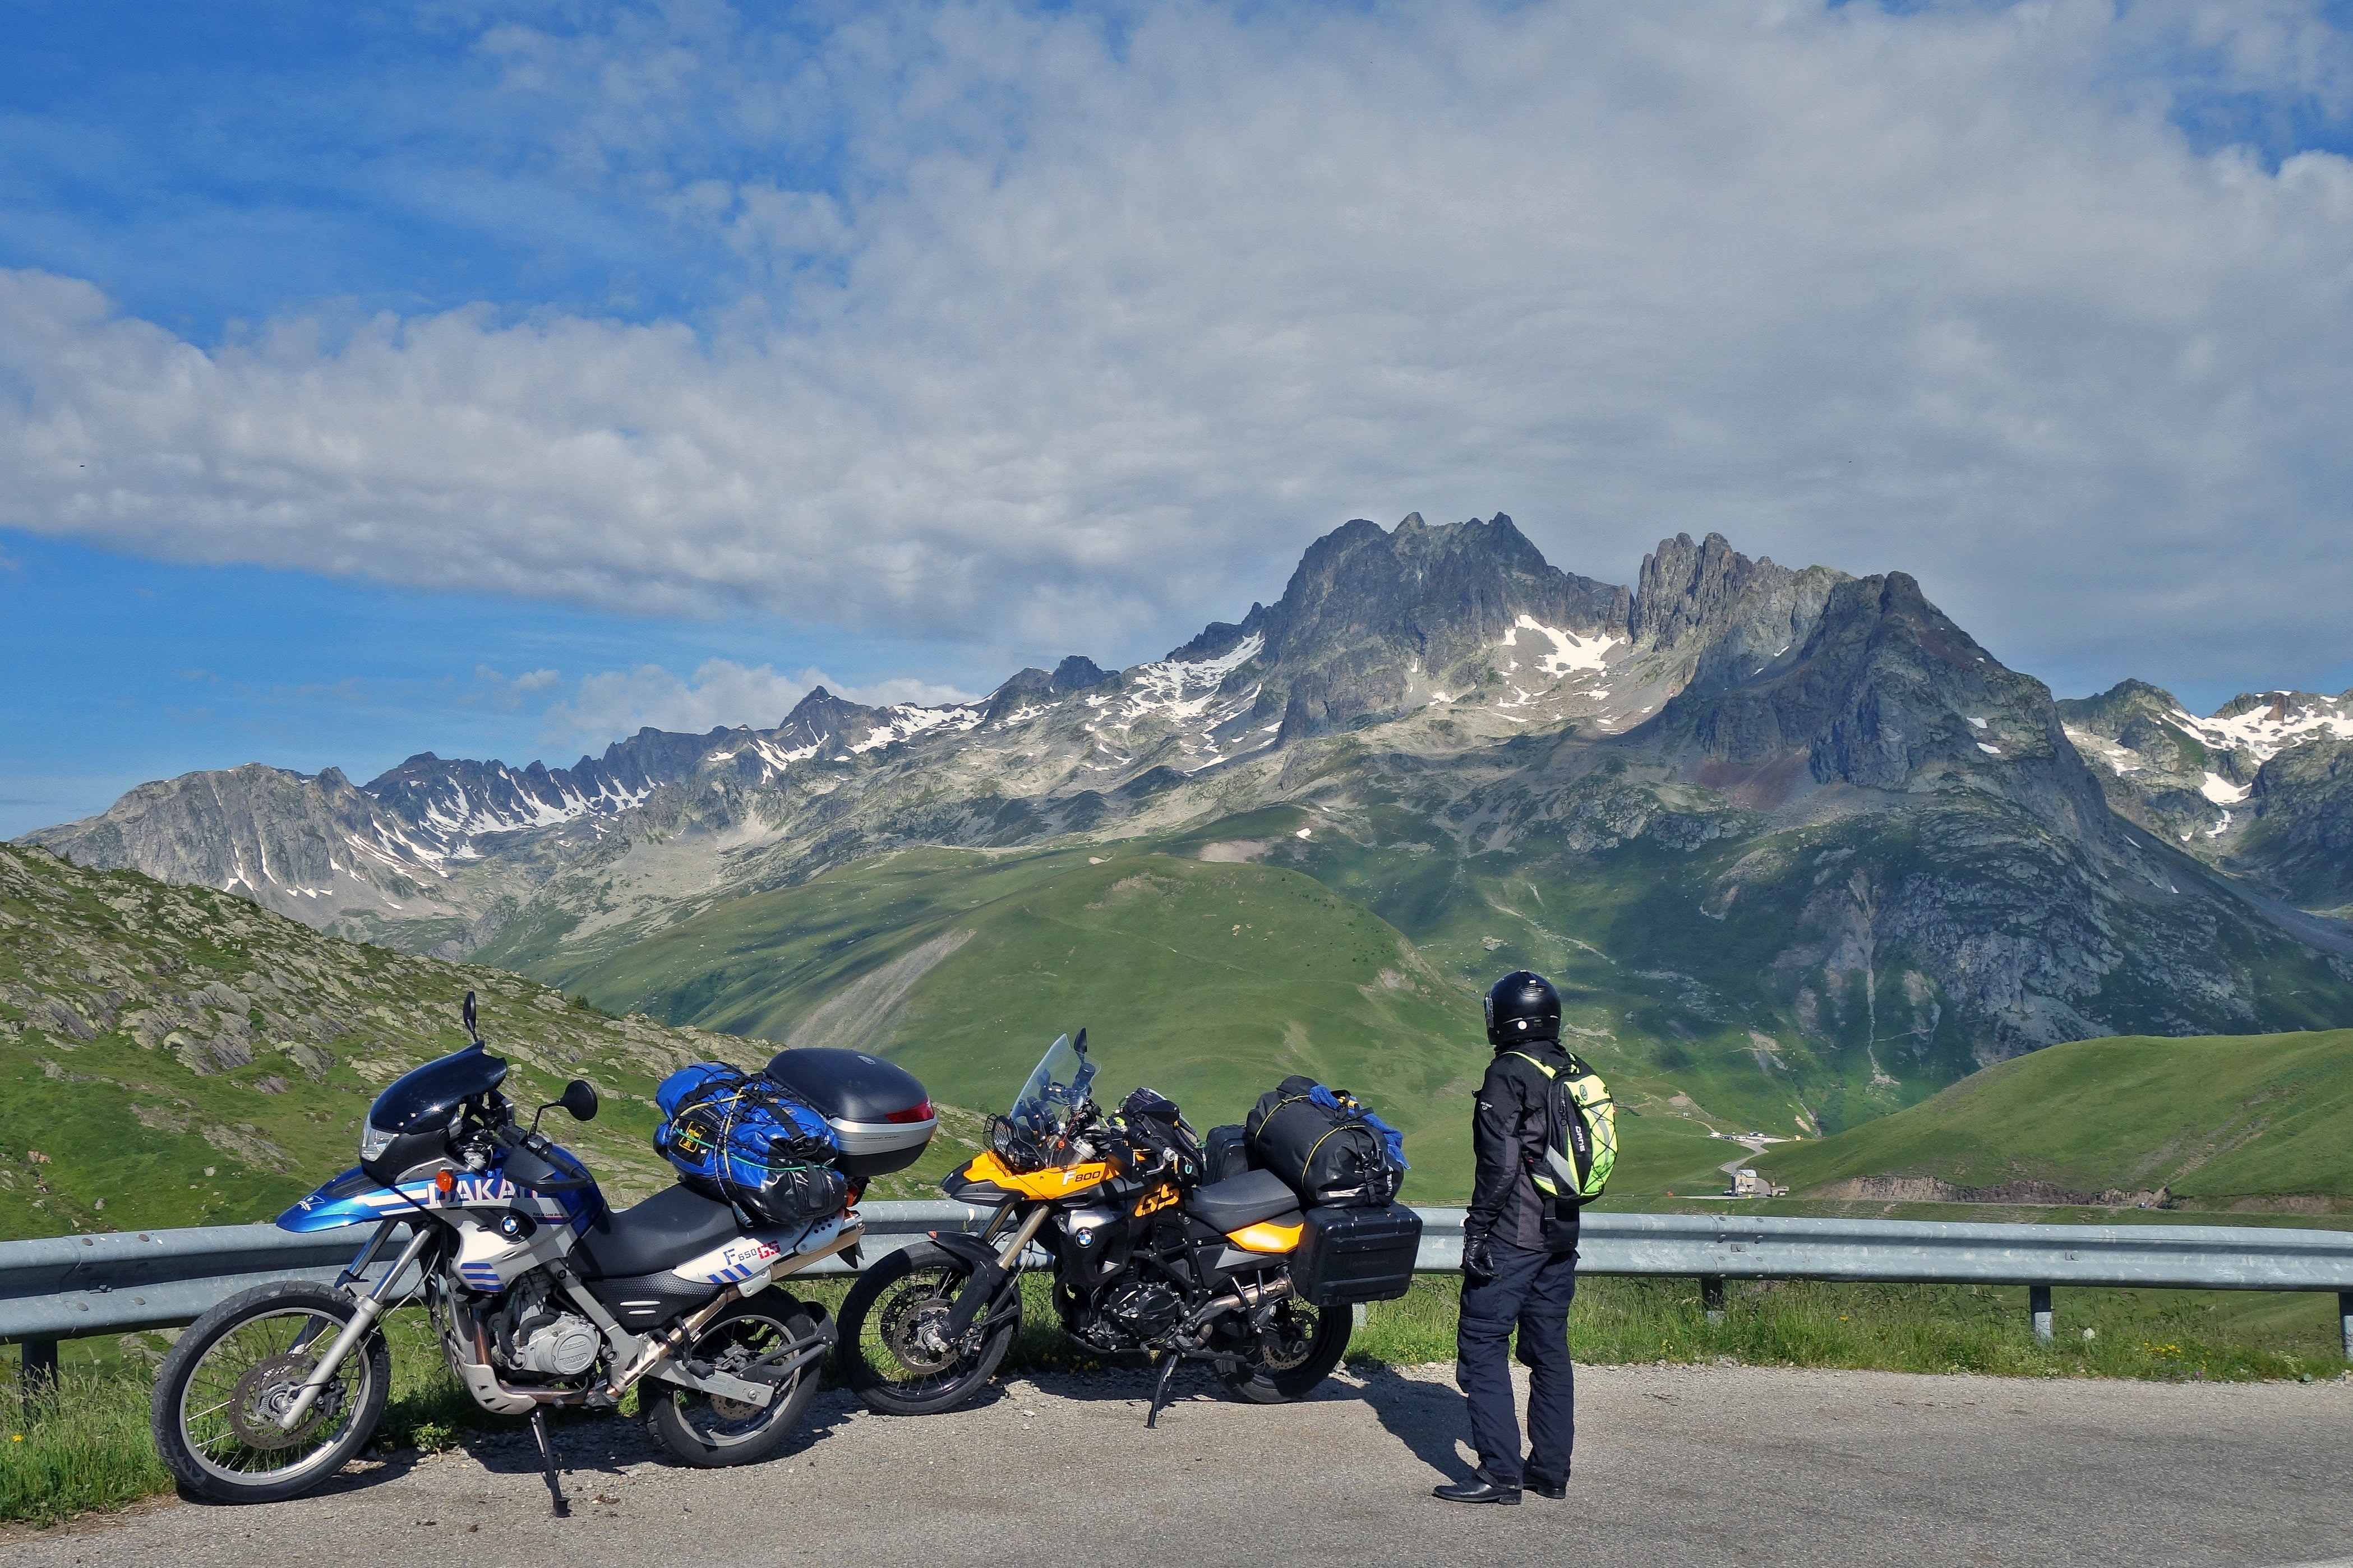
mountain, car, bicycle, mountain range, vehicle, motorcycle, mountain bike, alps, motorcycling, mountain pass, land vehicle, mountainous landforms